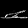
Label: Sandal